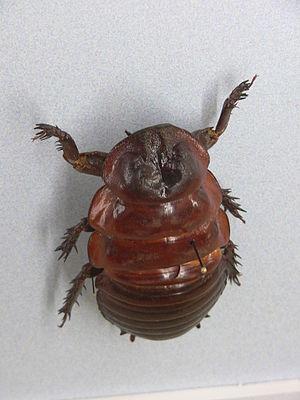
Cet article recense les plus gros insectes du monde. Comme toujours pour ce type de classement, plusieurs critères désignent différents prétendants, selon que l'on considère le poids, la taille ou leur rapport, le stade larvaire ou l'imago.
La blatte rhinocéros est une espèce d'insecte de l'ordre des Blattodea de la famille des Blaberidae originaire d'Australie, particulièrement des régions tropicales du Queensland. Elle peut peser jusqu'à 35 g, ce qui en fait la plus lourde blatte du monde, et mesurer jusqu'à 80 mm. Elle peut vivre 10 ans.